Vice presidency of Mike Pence

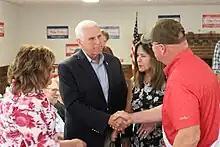
Pence greeting supporters in Iowa, July 2023

On June 5, 2023, Pence filed paperwork and officially launched his bid for the presidency. In July, Pence became the first 2024 Republican presidential candidate to visit Ukraine, where he met President Volodymyr Zelenskyy.